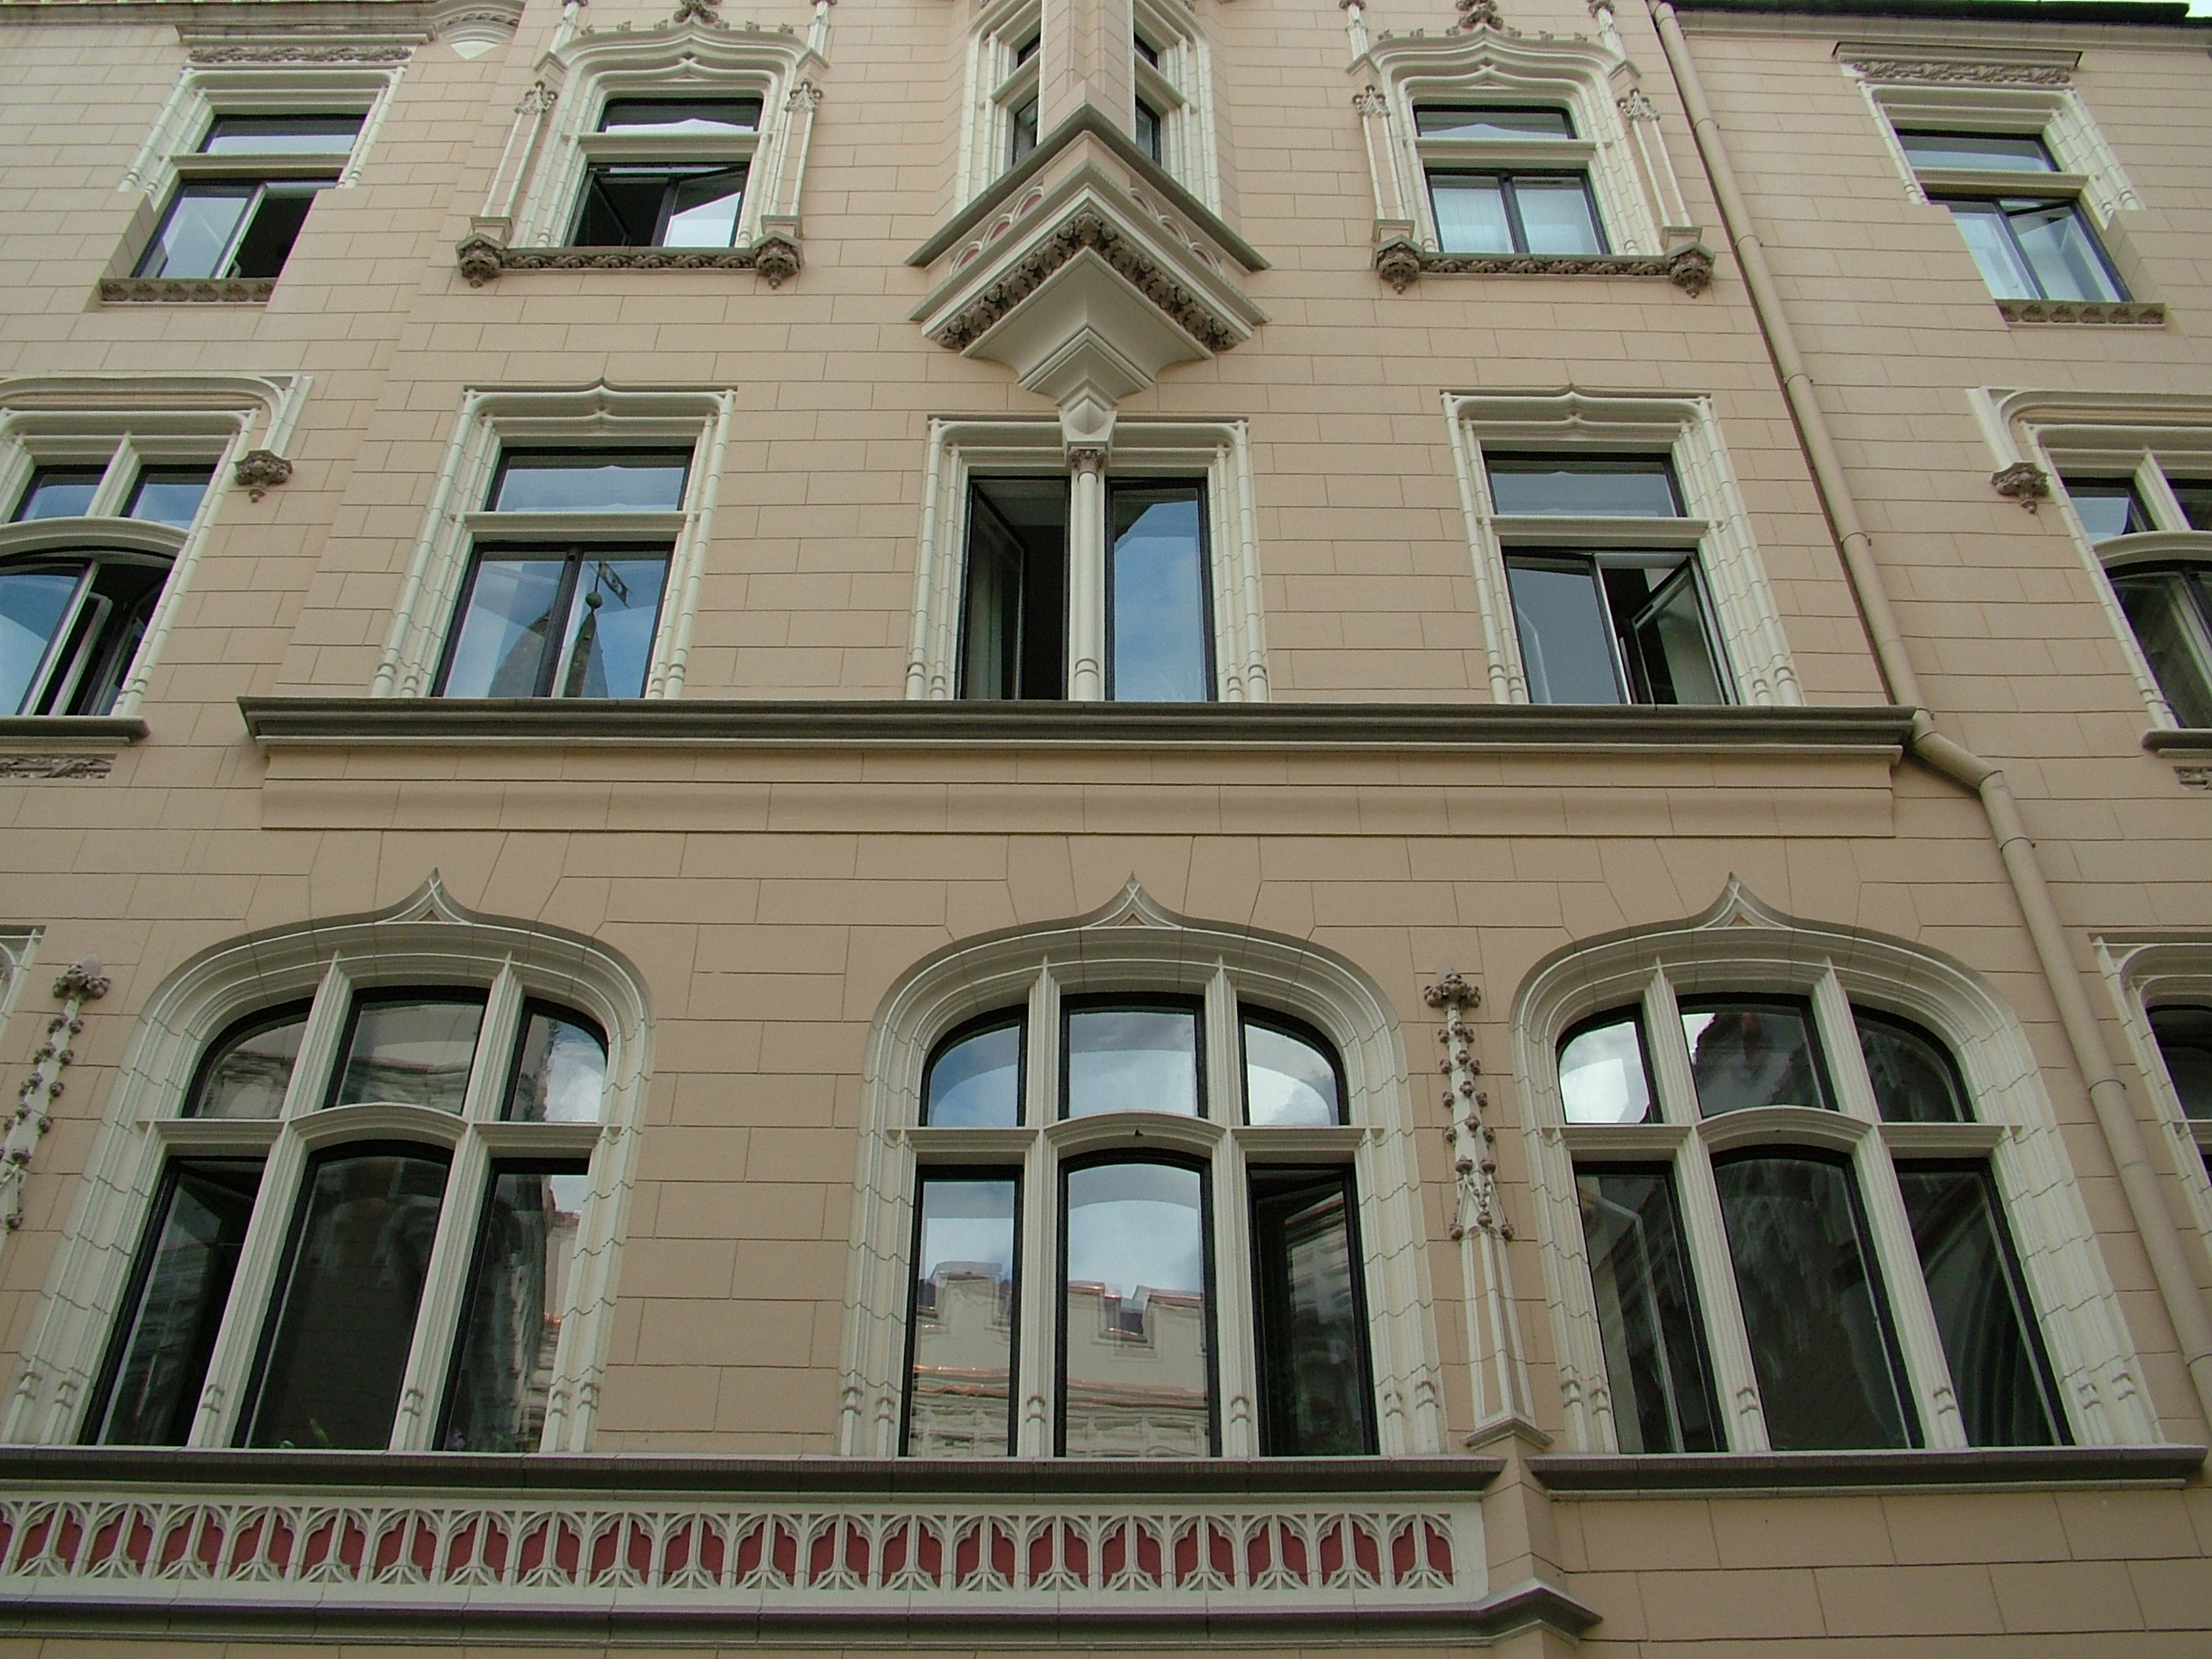
architecture, house, window, building, downtown, facade, property, old town, neighbourhood, riga, latvia, urban area, residential area, window covering, riga old town